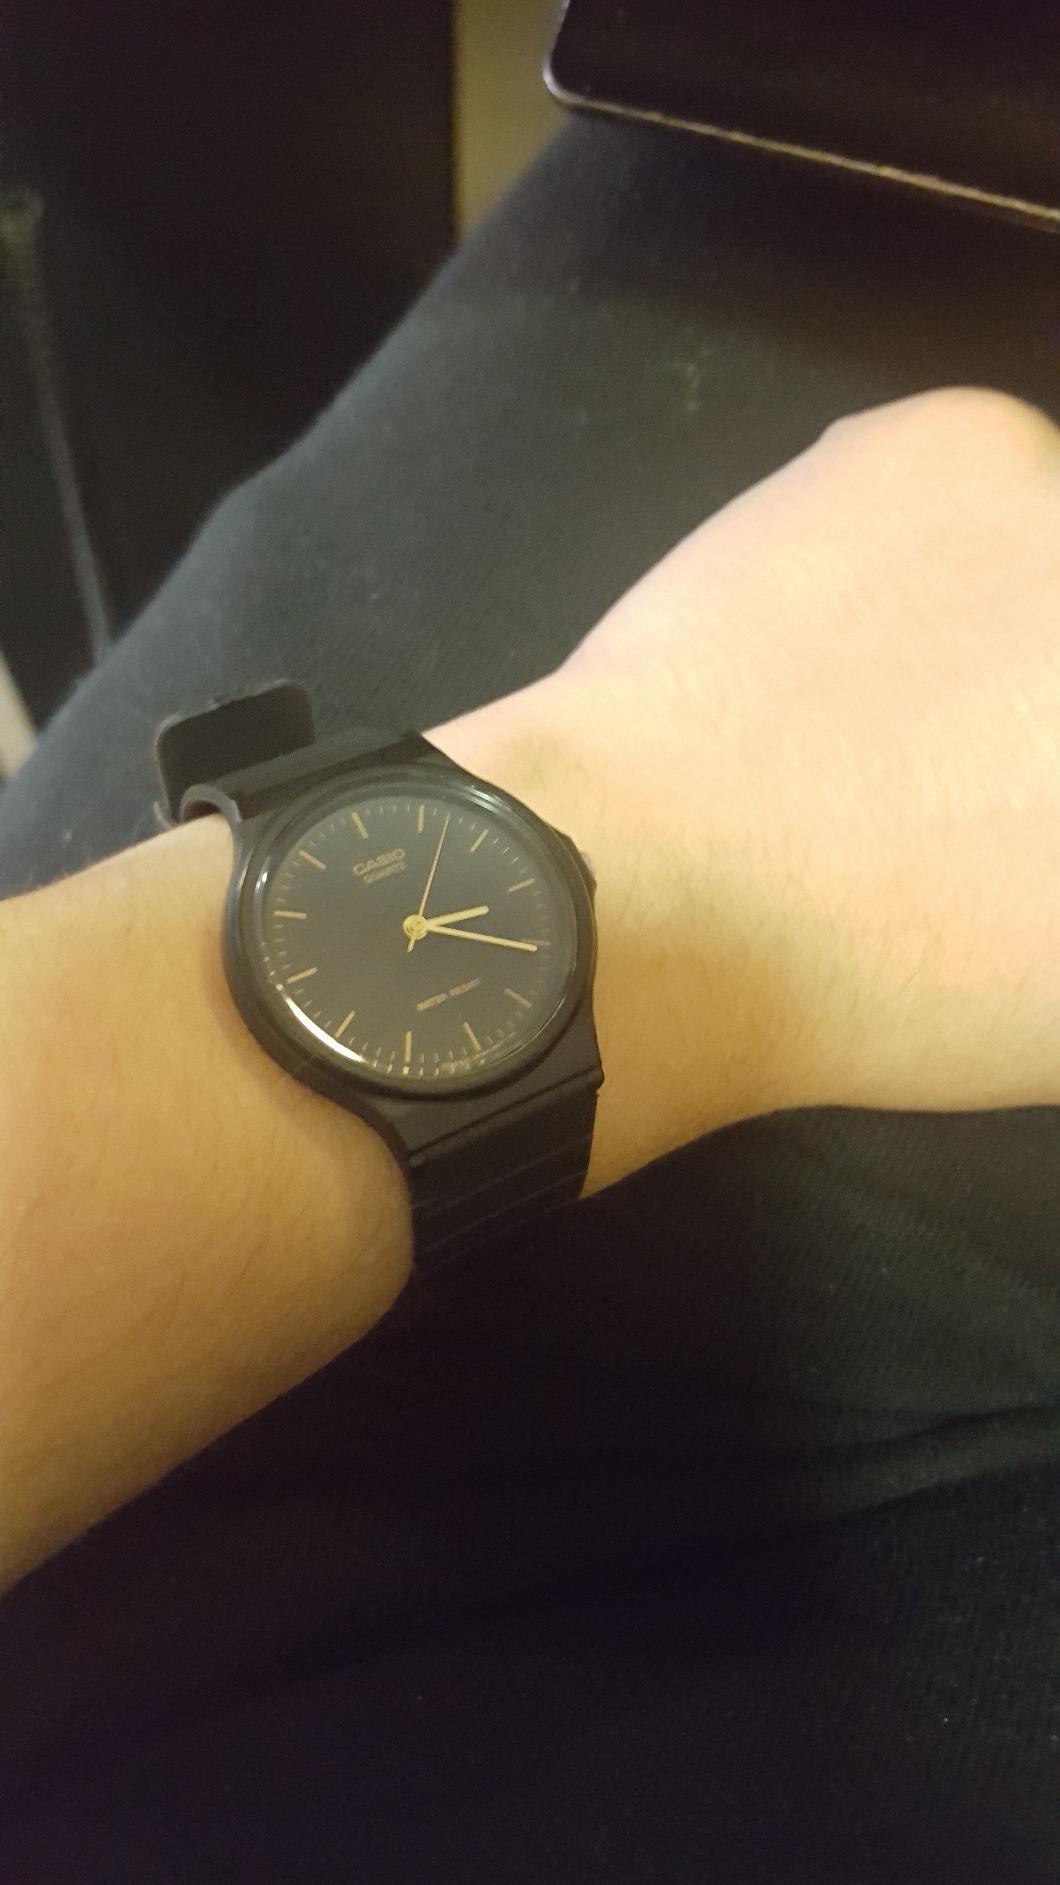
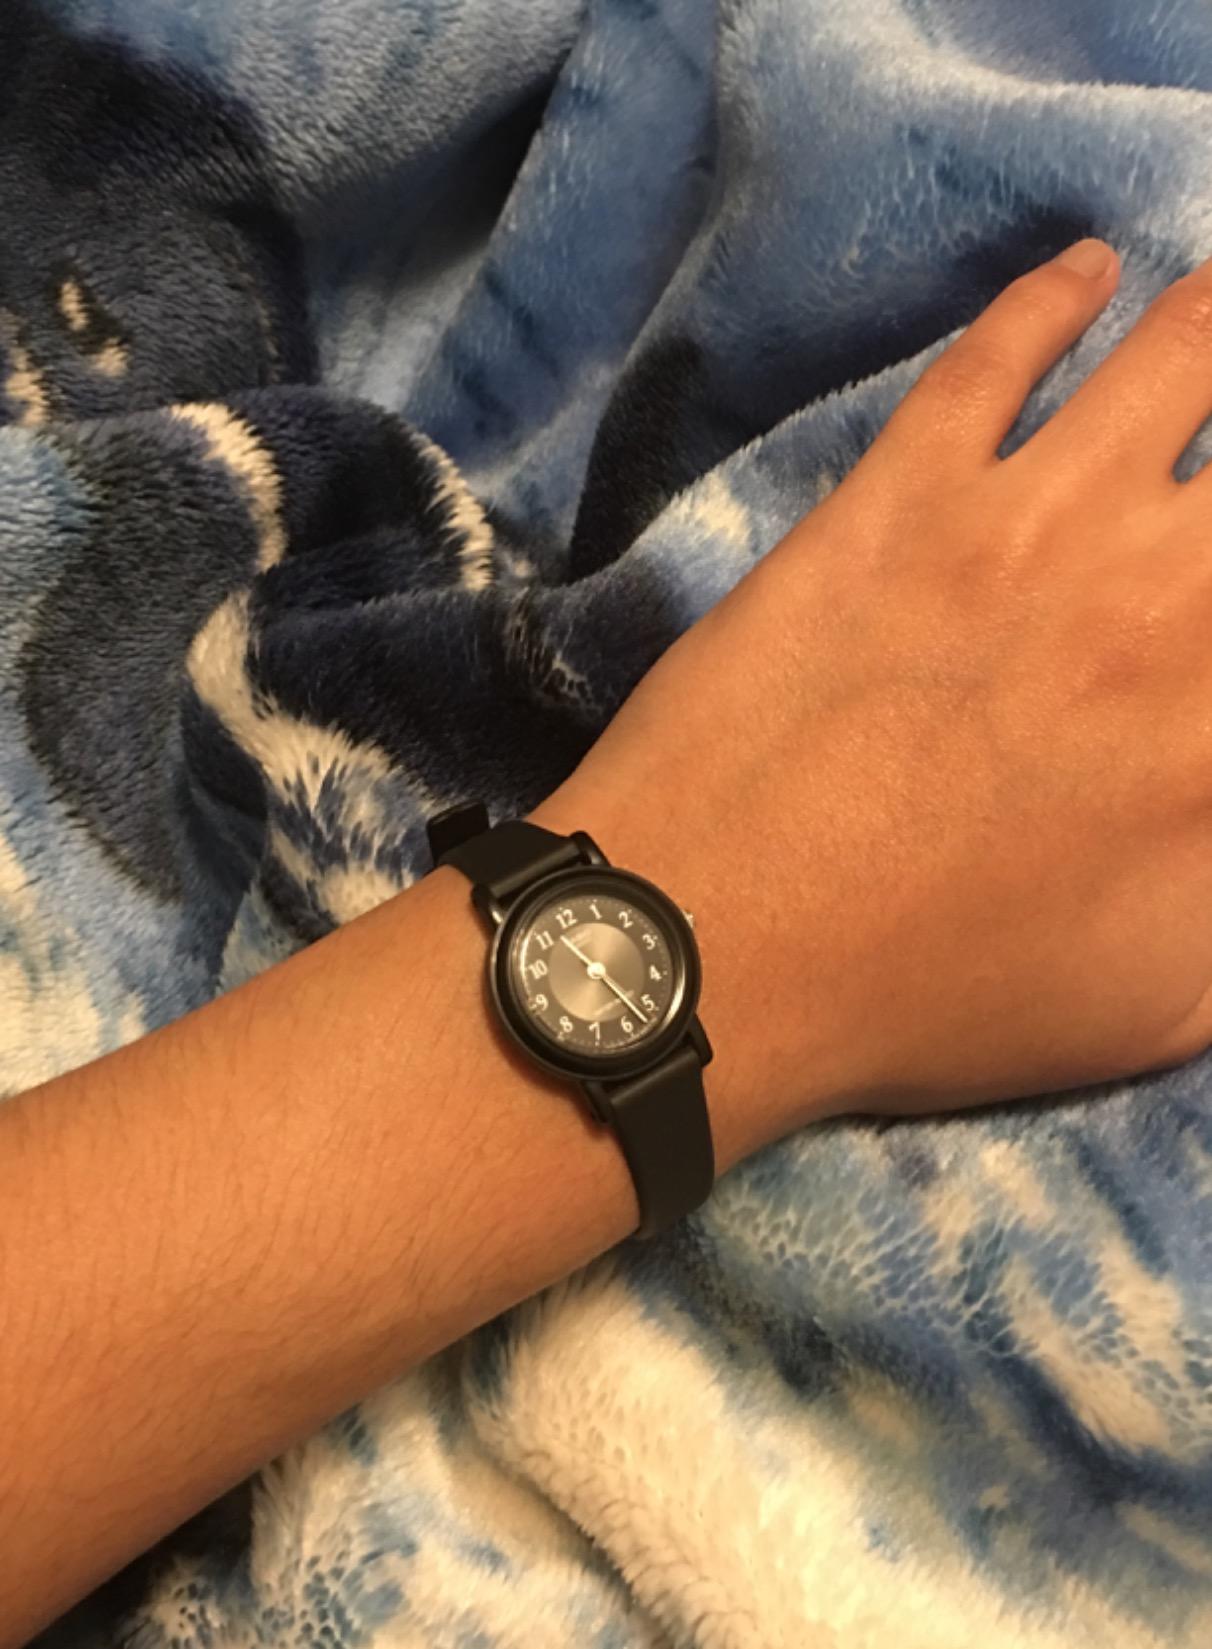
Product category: accessories_watch
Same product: no